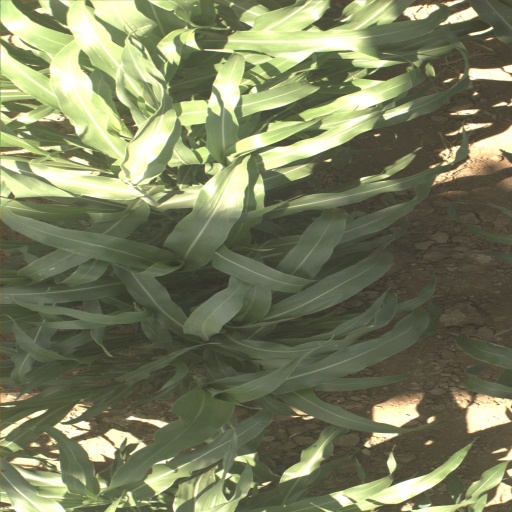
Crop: sorghum